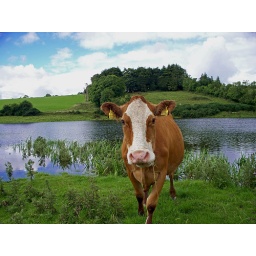
So much rain in ireland lately this is meant to be a field of grass in boyle Co roscommon.poor sod.